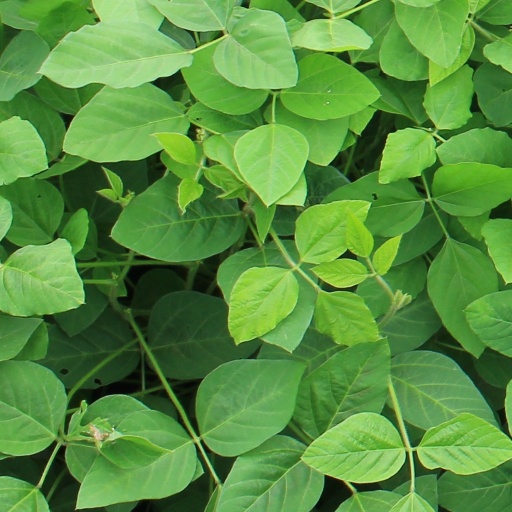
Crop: soybean